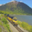
Label: train